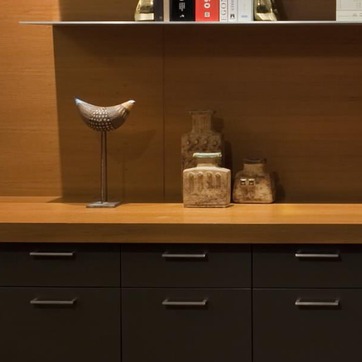
Material: ceramic